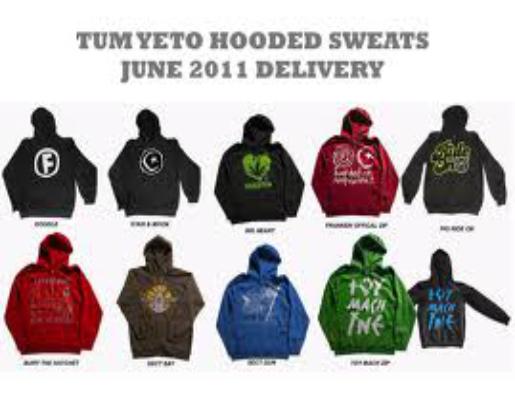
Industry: Leisure